B. H. Dyas

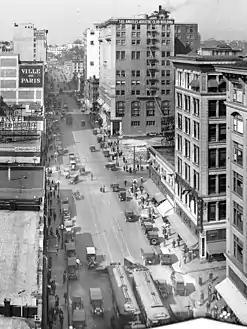
Seventh Street looking west from Broadway, 1917. Bullocks building is at the far right. B. H. Dyas, then a sporting goods store, is visible right and Ville de Paris, before Dyas bought it in 1919, visible left.

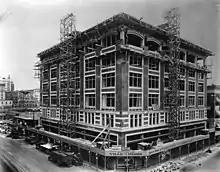
B. H. Dyas flagship building under construction as the Ville de Paris, 7th Street & Olive, 1916

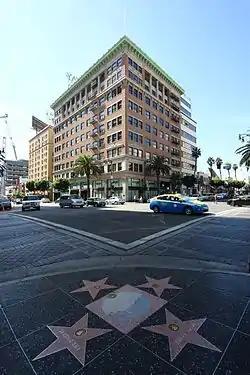
Broadway Hollywood Building. originally B. H. Dyas' Hollywood branch

B. H. Dyas Co. was a Los Angeles sporting goods retailer that turned into a department store and went out of business in the 1930s, owned by Bernal Hubert Dyas (1882–1959).